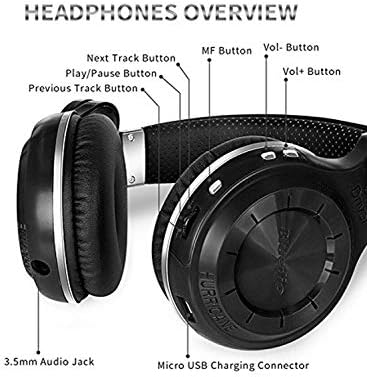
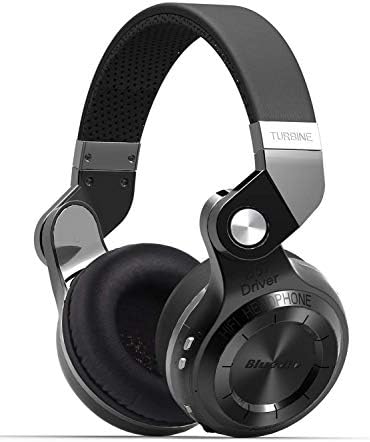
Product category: headphones
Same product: yes